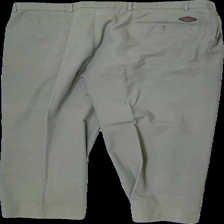
View: back
Type: Trousers
Category: Men
Brand: Not in the list
Brand text on label: BL Line
Colors: Green
Material: 65% Polyester 35% Cotton
Cut: Regular
Season: All
Price range: 100-150
Recommended usage: Reuse
Description: Green trousers